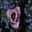
Label: tulip